Charles Robert Jenkins

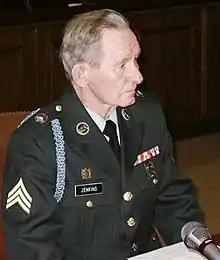
SGT Jenkins at court-martial

BBC News reported that Jenkins may have received only the 30-day sentence because of the intelligence he provided the US. In 2009, Jenkins told "Vice" that in addition to receiving a sergeant's salary while in prison—a monthly rate of —he spent his time working with military intelligence. According to Jenkins, the sentence was "all a big set-up for the outside world so it looked like justice was done. After all, I betrayed my country and people wanted to see me get punished for that – but I was just helping the government with what I knew. They just gave me the shortest sentence possible with a week off for good behaviour so it didn't seem like I was let off the hook."